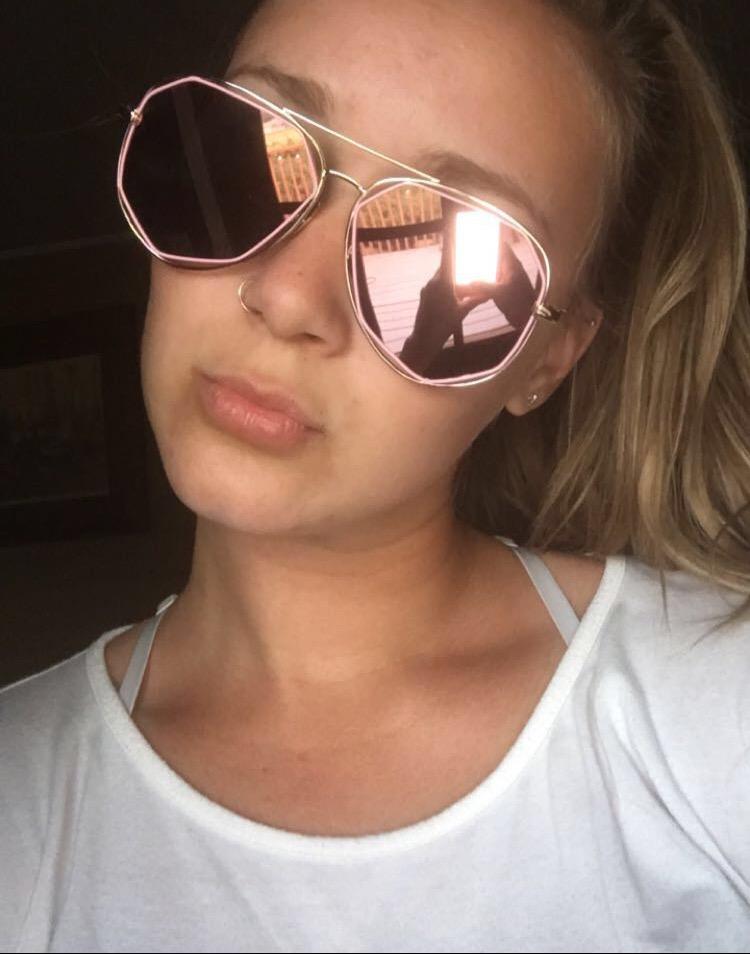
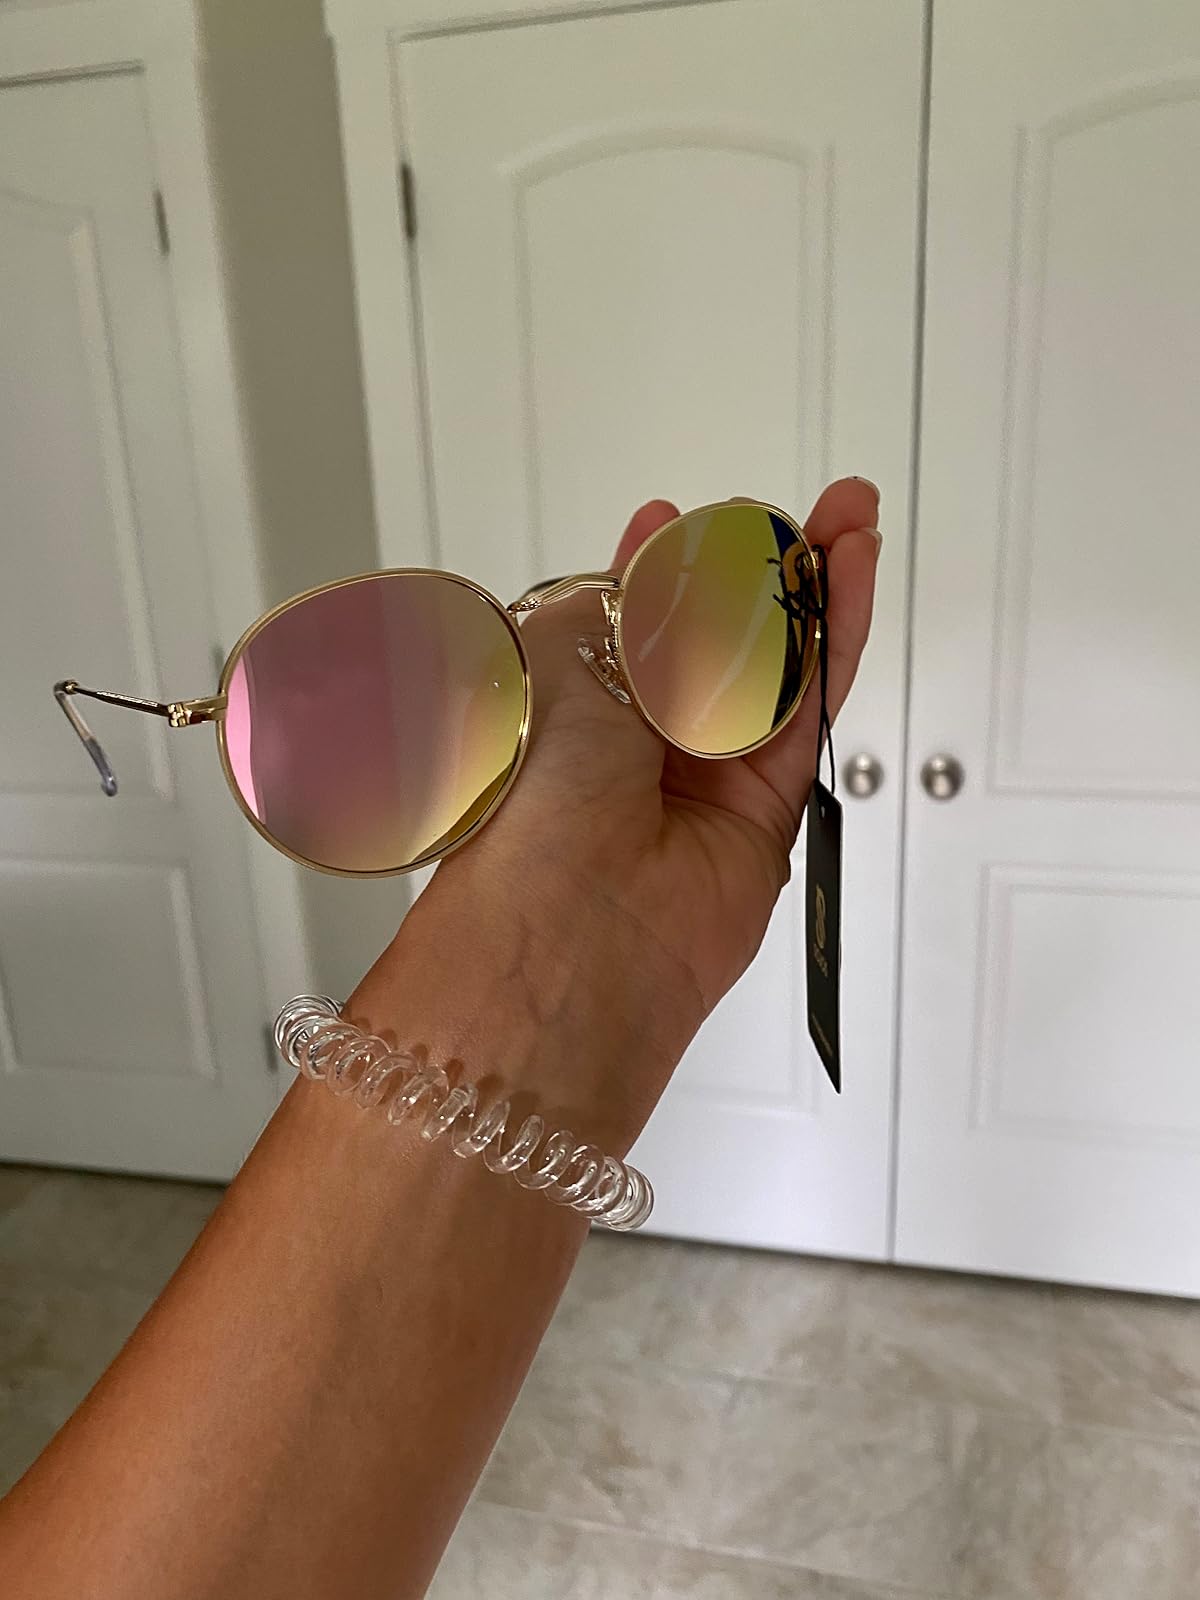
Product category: accessories_sunglasses
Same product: no